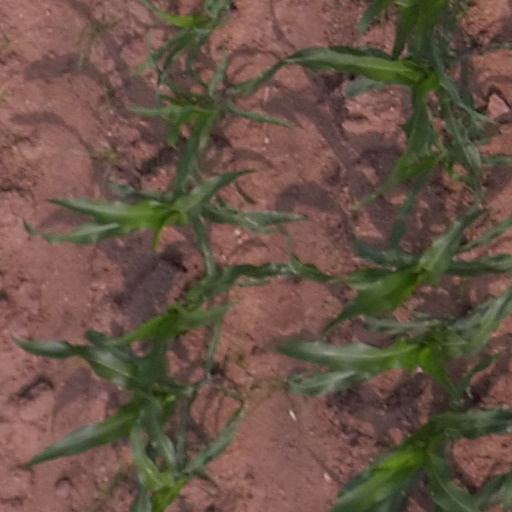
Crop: maize; corn